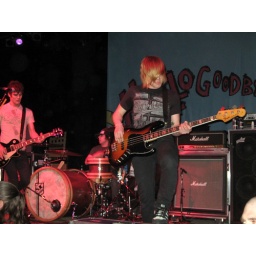
boys like girls performing with the hush sound and hellogoodbye at kool haus in toronto, ontario on april 19th.